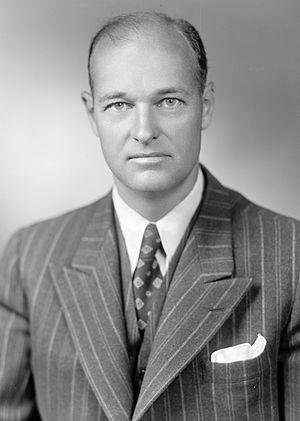
George Frost Kennan, né à Milwaukee le 16 février 1904 et mort à Princeton le 17 mars 2005, est un diplomate, politologue et historien américain dont les idées ont une forte influence sur la politique des États-Unis envers l'Union soviétique au sortir de la Seconde Guerre mondiale.